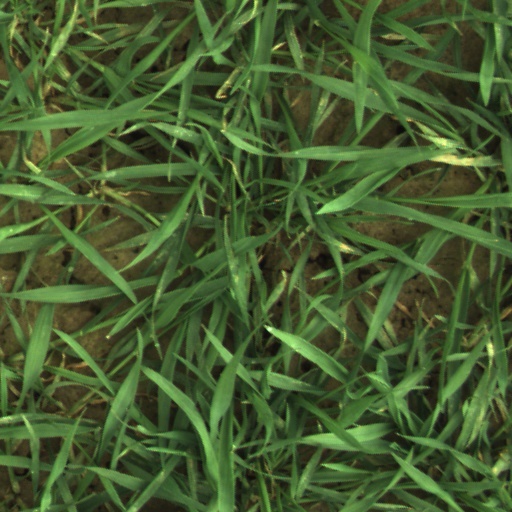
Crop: wheat